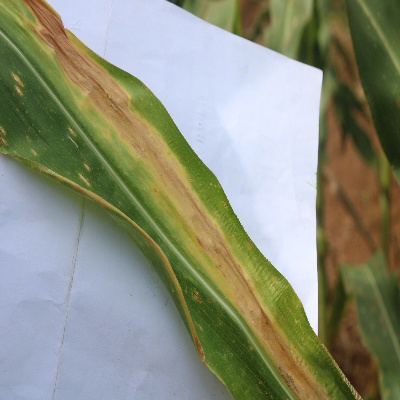
Crop: Maize
Condition: leaf blight